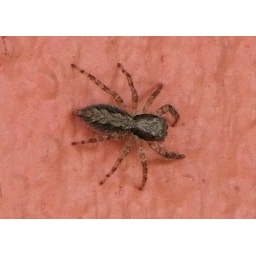
Found on the wall of our house in Alamos, Sonora, Mexico. Any help with species identification would be appreciated.